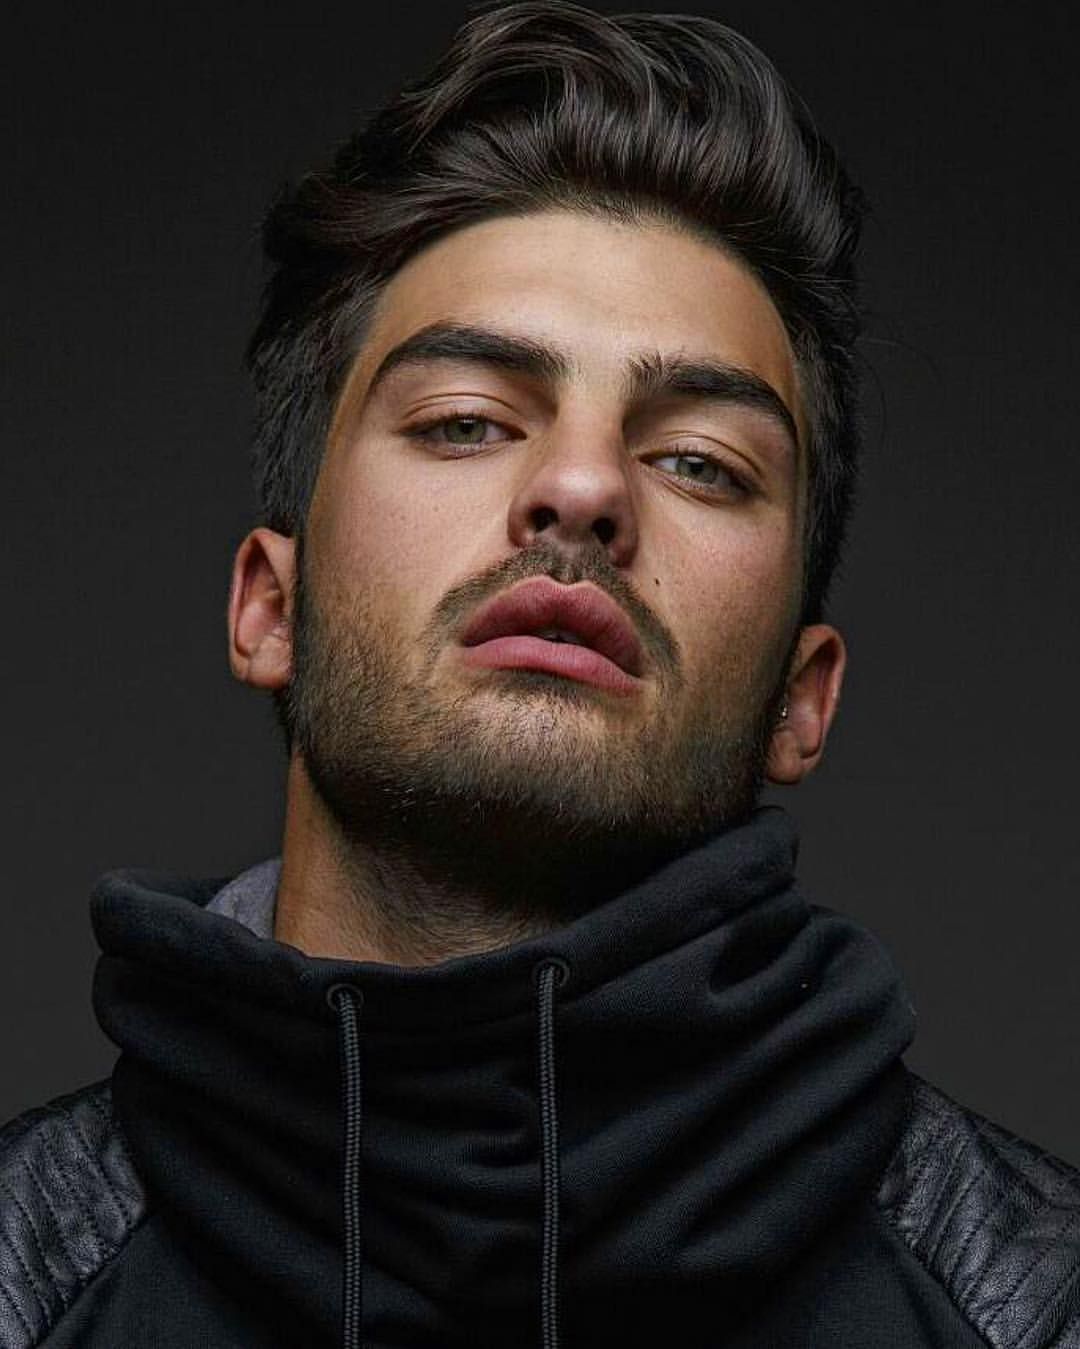
Portrait style: Real Portrait